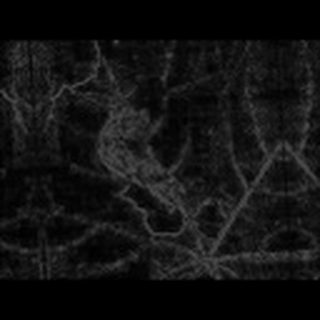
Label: cotton_army_worm